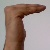
The image shows a hand gesture representing a space in Indian Sign Language.